Villa La Rotonda

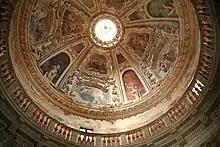
The cupola

Alessandro, Giovanni Battista Maganza, and Anselmo Canera were commissioned to paint frescoes in the principal salons.